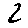
Label: 2